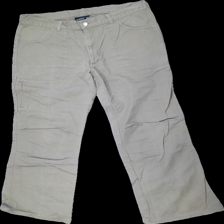
View: front
Type: Trousers
Category: Men
Brand: Not in the list
Brand text on label: James Harvest
Colors: Beige
Material: 100% cotton
Cut: Regular
Size: 38
Damage: Washed out color
Price range: <50
Recommended usage: Export